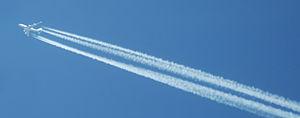
Une traînée de condensation, dite cirrus homogenitus dans le nouvel Atlas international des nuages de 2017, est un nuage qui se forme à l'arrière d'un avion. Ce phénomène physique, qui dépend de phénomènes atmosphériques complexes, a été étudié dès les années 1950 et provient de la condensation de la vapeur d'eau émise par les moteurs d’avion à très haute altitude. Le phénomène est encore plus prévalent si l'air est déjà sursaturé. Sont aussi employées les expressions : traînée de vapeur, traînée blanche, ou encore contrail.